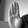
ASL letter: B